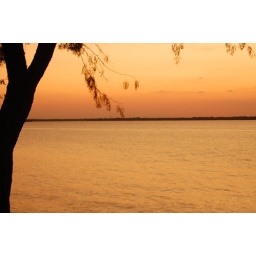
tree in orange sunset